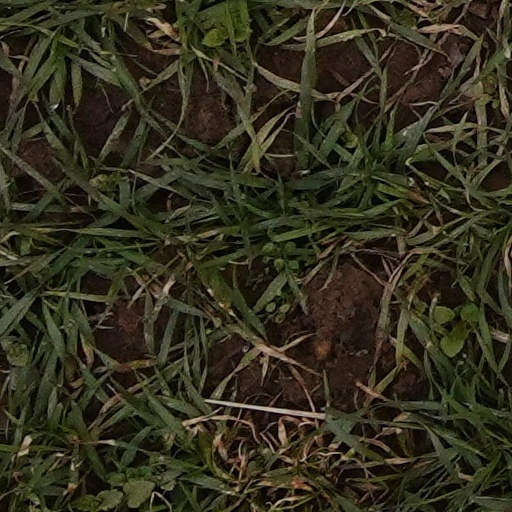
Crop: wheat